Mikhail Glinka

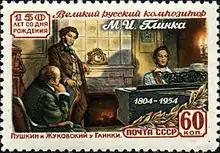
1954 Soviet stamp honouring Glinka; he is depicted with Vasily Zhukovsky and Alexander Pushkin.

The stirring overture to Glinka's opera "Ruslan and Lyudmila" is heard as the theme of the long-running U.S. television comedy series "Mom." Its creators felt the fast-paced, complex orchestral music reflected the characters' struggles to overcome their destructive habits and keep up with the demands of daily life.